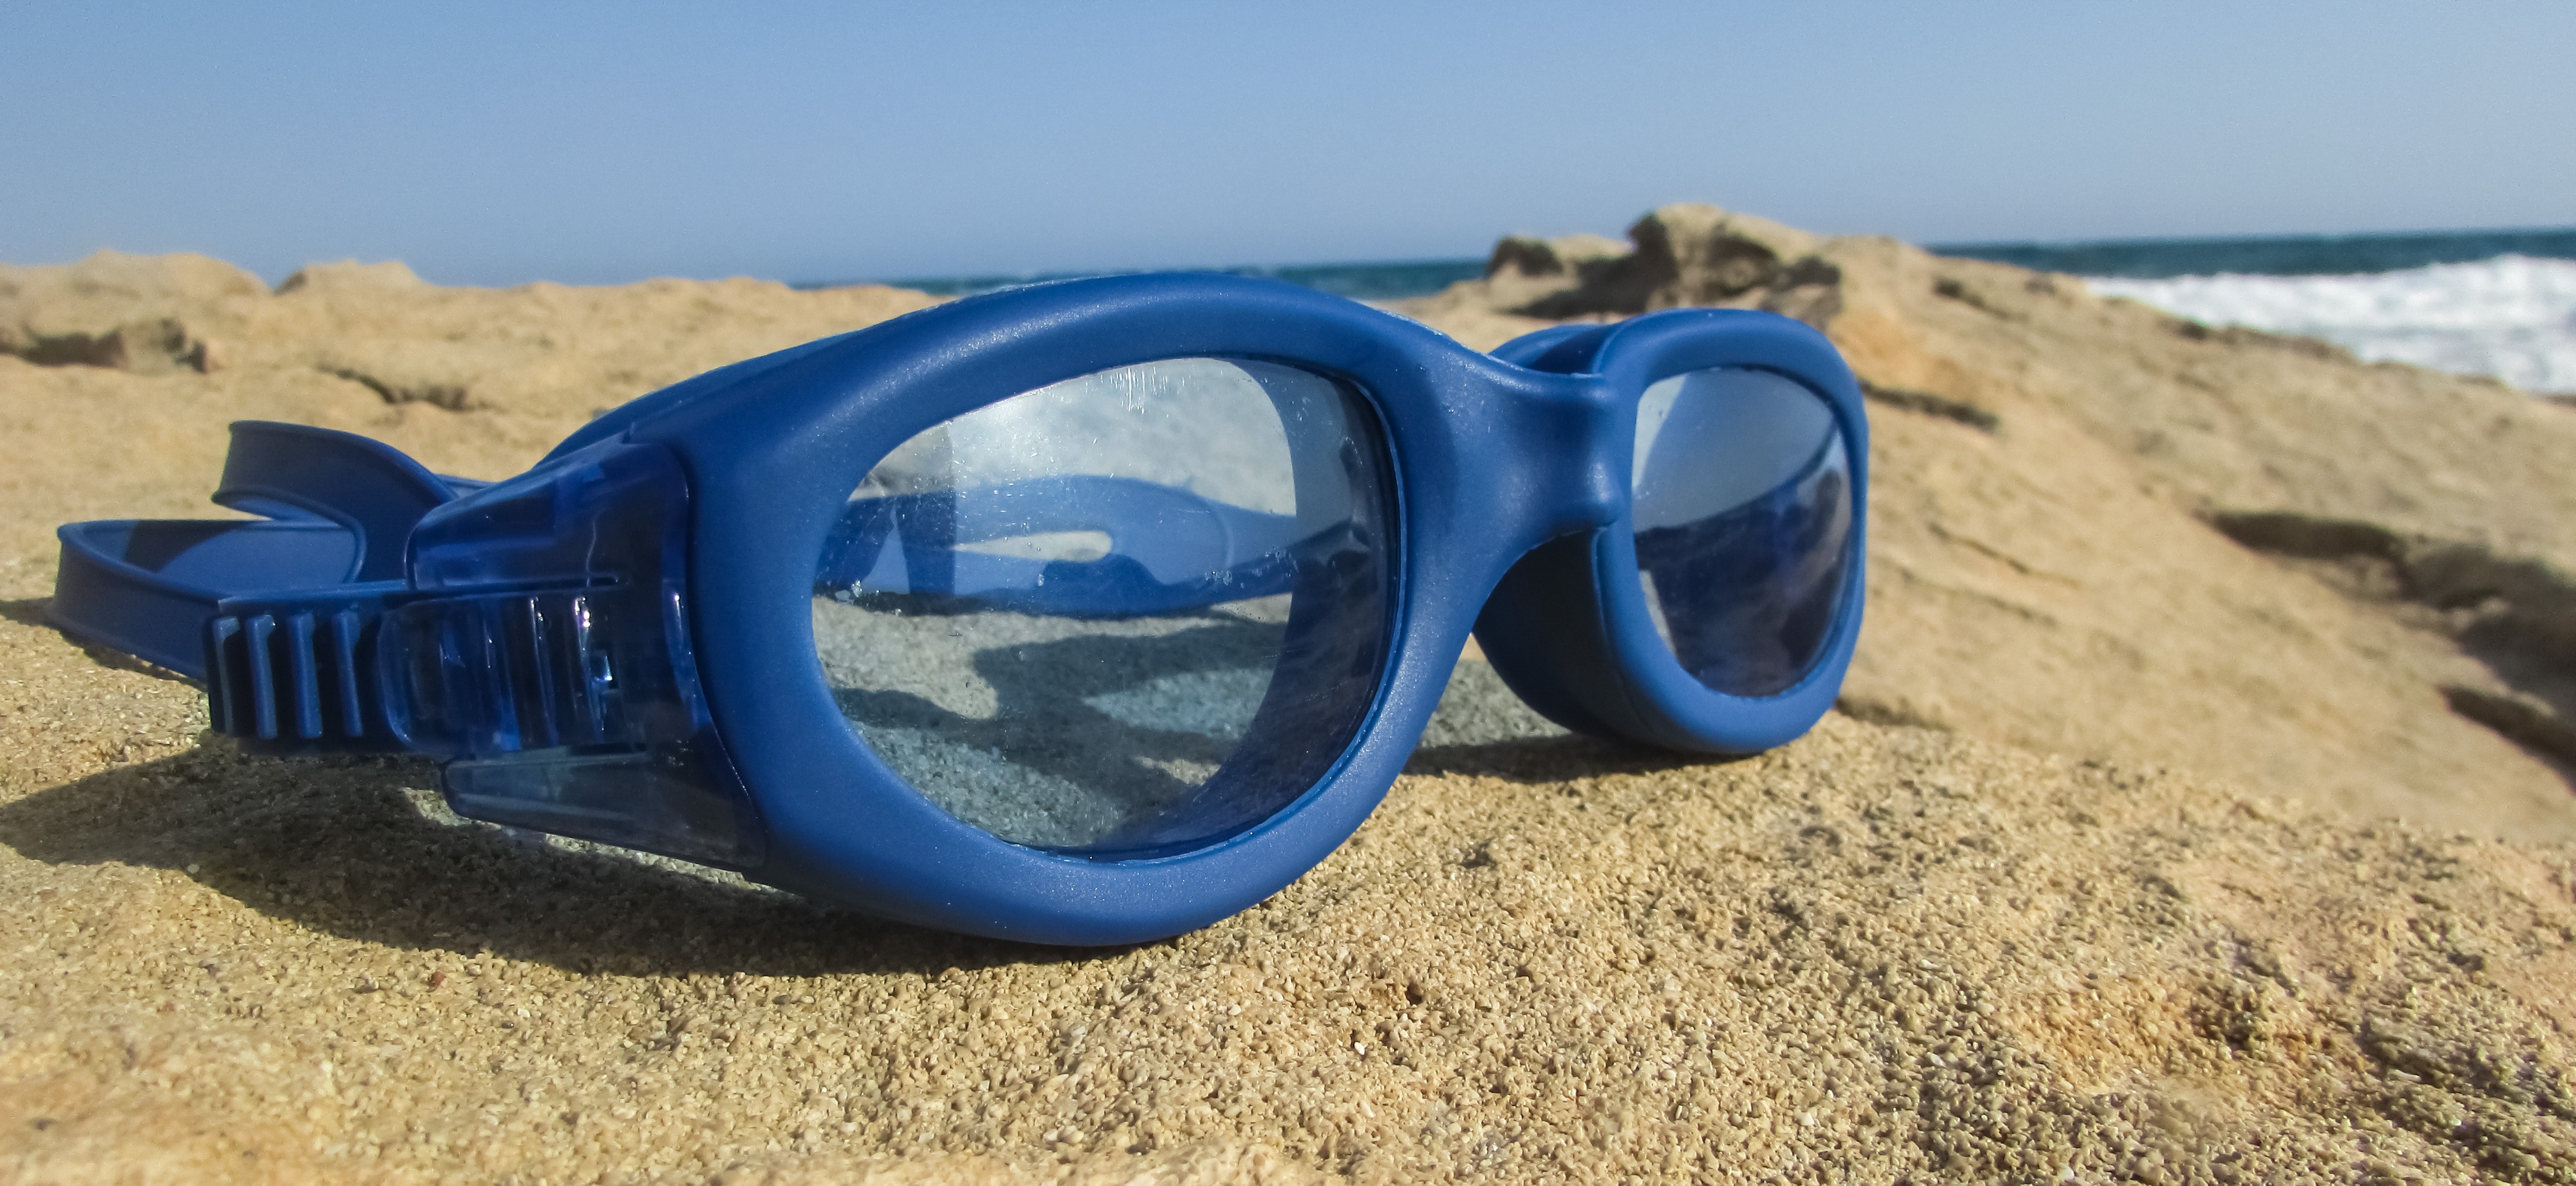
summer, blue, sunglasses, glasses, goggles, eyewear, diving mask, swim goggles, vision care, personal protective equipment